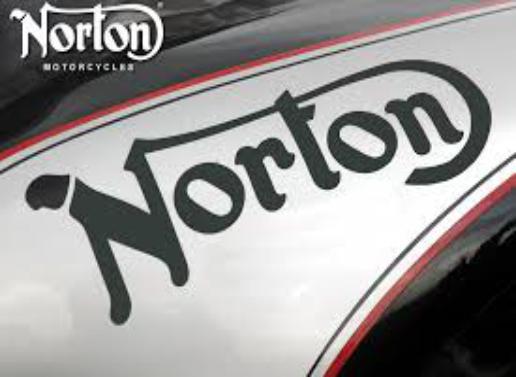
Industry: Necessities